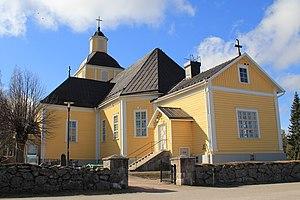
Martti Tolpo est un constructeur d'églises finlandais.